Gwinnett Environmental & Heritage Center

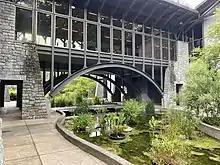
The two wings are connected by a bridge that goes over the man-made stream

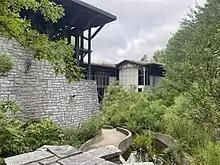
Sedum grows on the roof of the building to help with runoff

The building is Gwinnett County's first LEED Gold certified building. The facility is made of stone and natural pine. It is designed to use 75 percent less potable water and 35 percent less energy than a typical building of the same size. The center is adjacent to the F. Wayne Hill Water Resources Center, one of the three most effective water reclamation facilities in the United States.